York and Lancaster Regiment

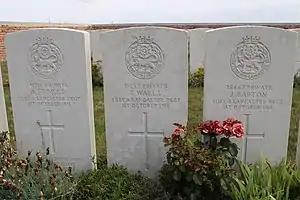
Graves of three soldiers of the York and Lancaster Regiment who died at Epinoy, France on 1 October 1918.

In total, 22 battalions of the regiment served during the Great War, losing 8,814 officers and men killed in action.